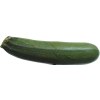
Label: green_zucchini